Stem rust

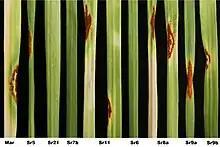
Race differential (Infected and uninfected leaves, depending on specific resistance genes)

There is considerable genetic diversity within the species "P. graminis", and several special forms, "forma specialis", which vary in host range have been identified.